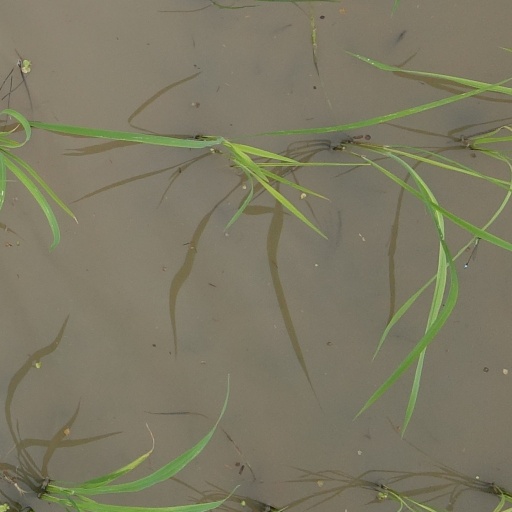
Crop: rice